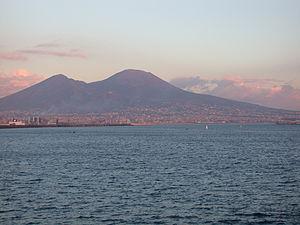
Le mont Somma est une montagne qui culmine à 1 132 mètres d'altitude près de Naples, en Campanie. Elle est partie intégrante du complexe volcanique Somma-Vésuve.